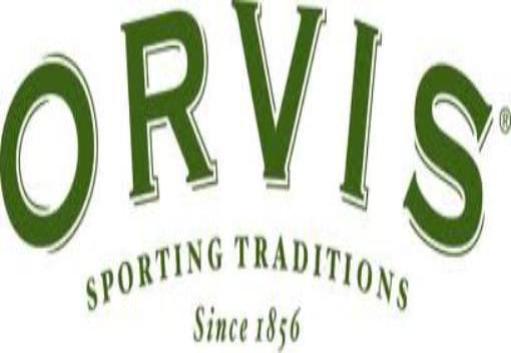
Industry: Clothes